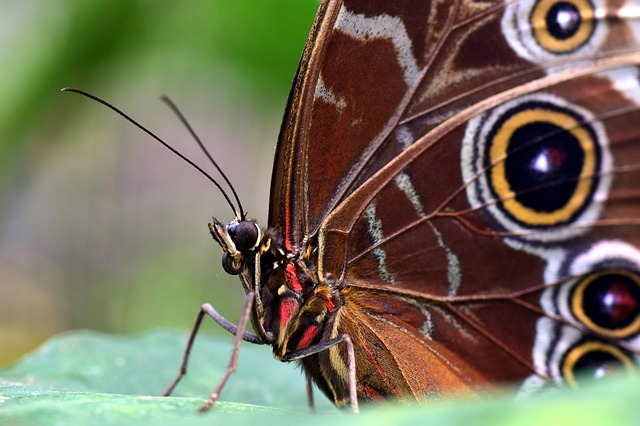
Label: farfalla